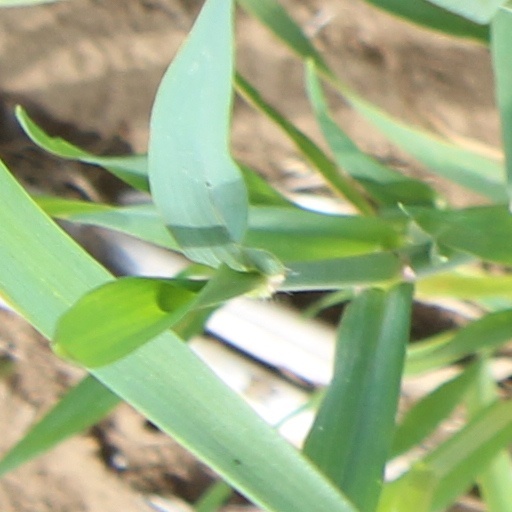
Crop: wheat